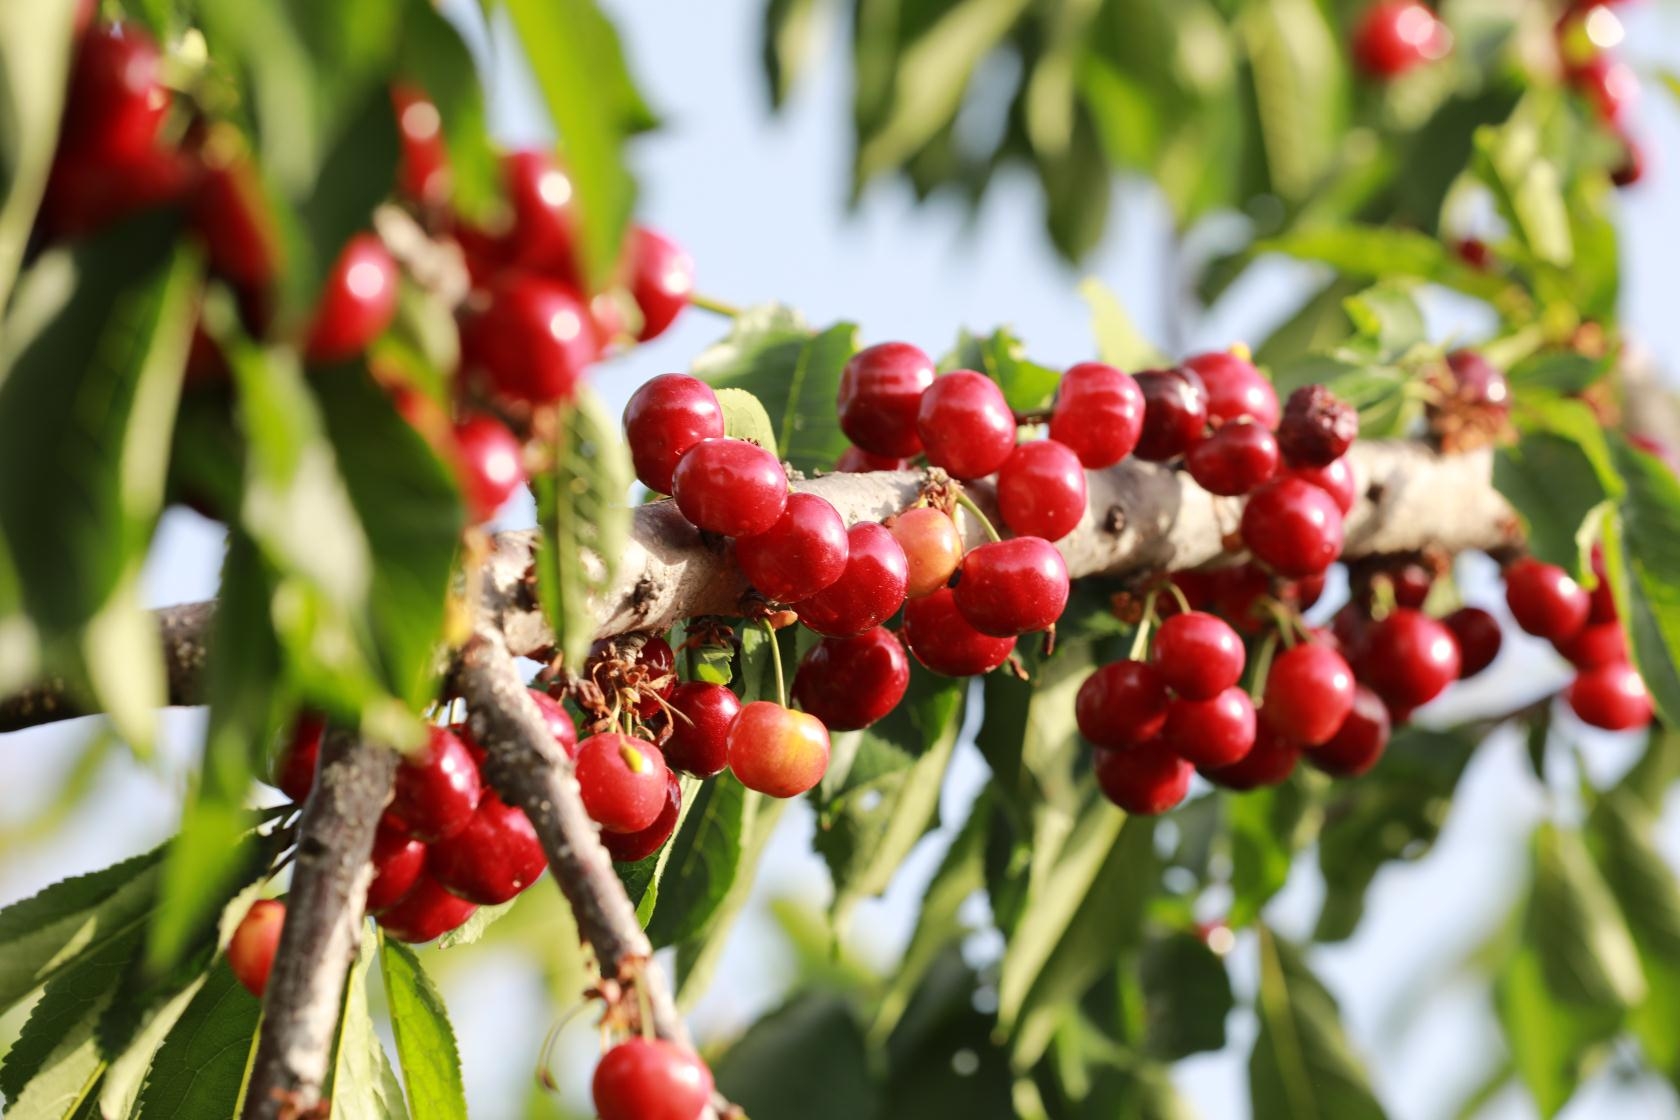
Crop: cherry
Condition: healthy